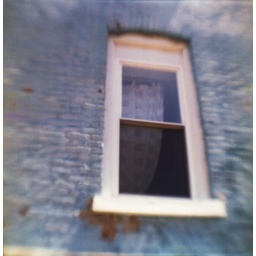
A blue building in Liverpool, NY. Shot with a flipped lens Brownie Hawkeye Flash on Fuji 160pro.